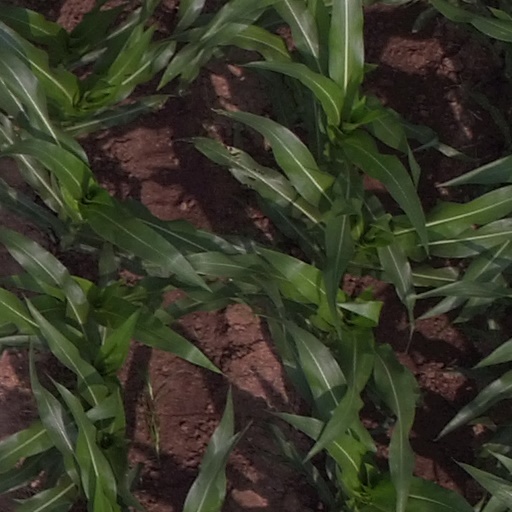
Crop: maize; corn